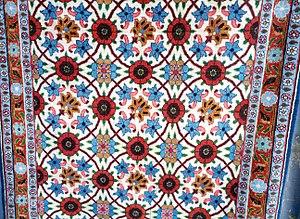
Le tapis de Veramin est un type de tapis persan. Il est noué dans la ville du même nom, à une centaine de kilomètres au sud de Téhéran.